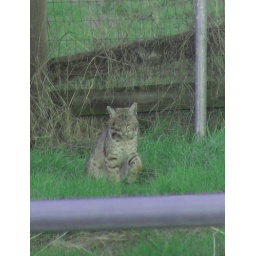
Just a few minutes ago outside our office window we were once again entertained by a bobcat